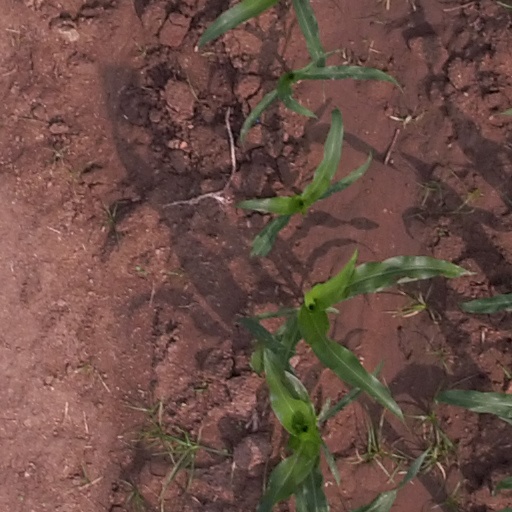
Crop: maize; corn